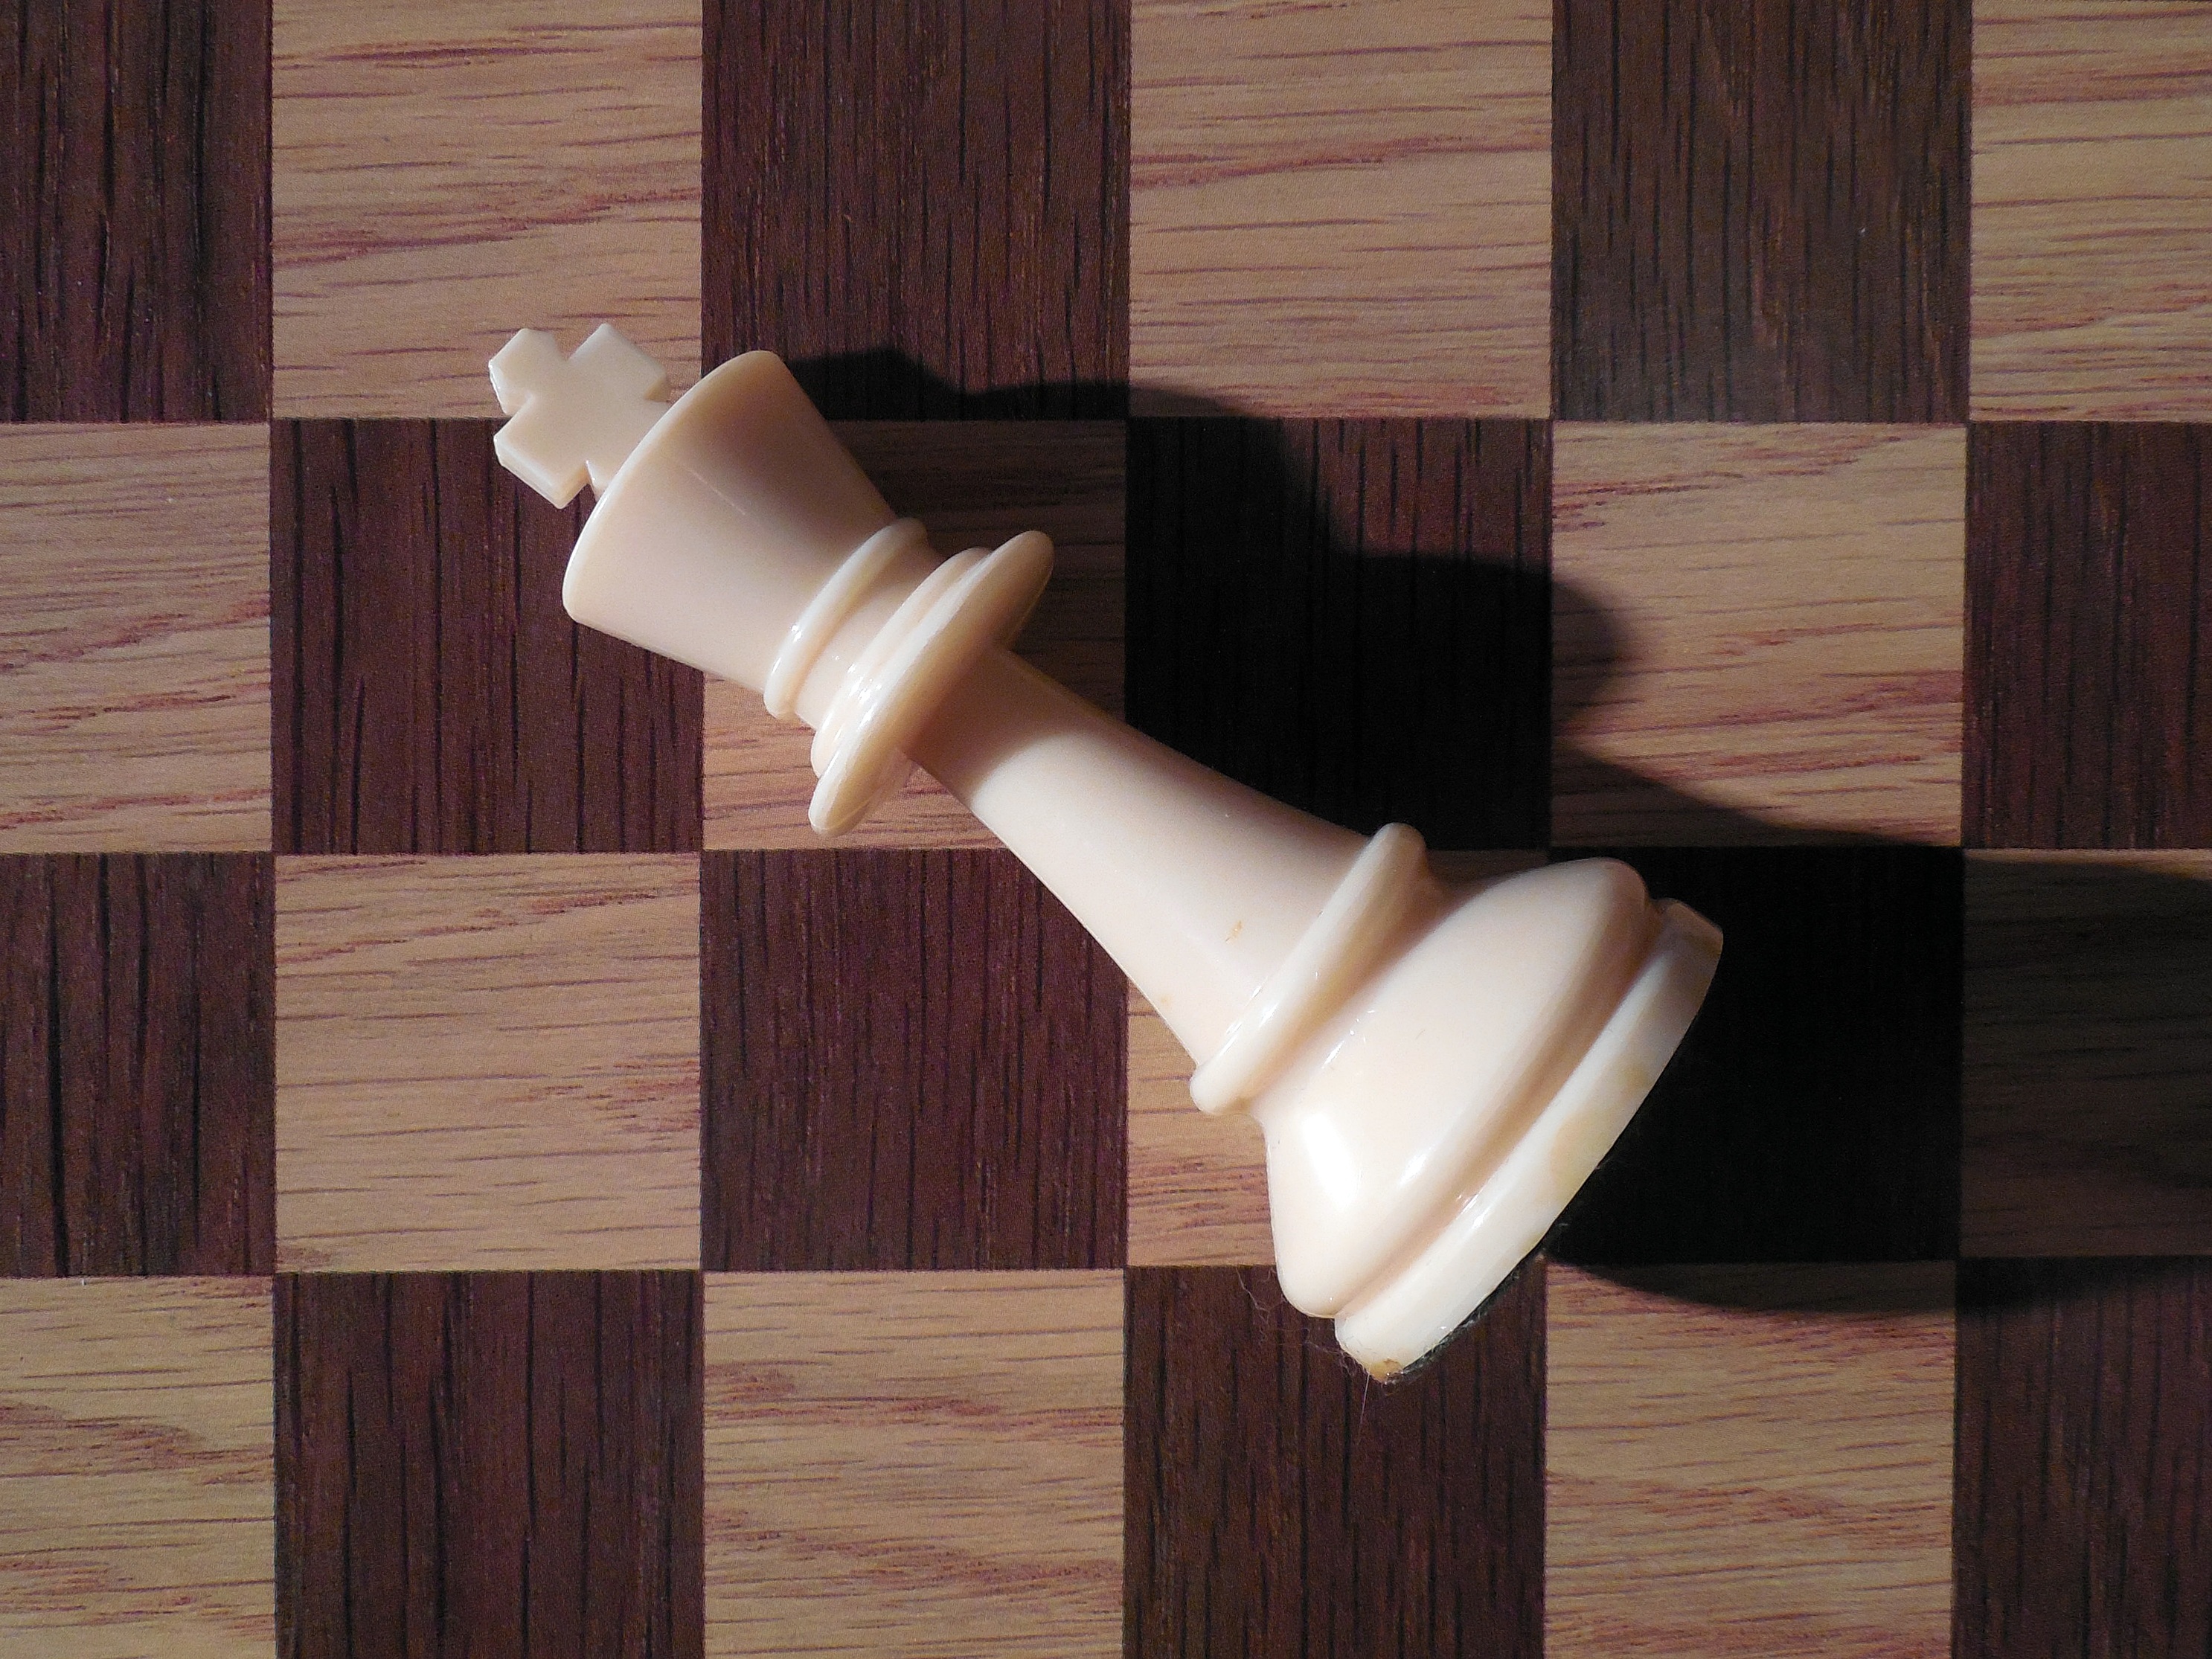
hand, table, wood, white, play, floor, lighting, board game, king, hardwood, chess, lost, carving, checkmate, flooring, wood flooring, matt, chess game, loser, laminate flooring